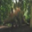
Label: dinosaur